PIRAZ

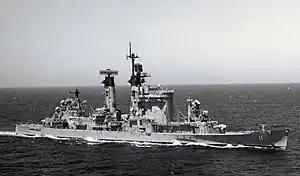
On PIRAZ duty for the May 1972, aerial mining of Hai Phong harbor, USS Chicago's air controllers guided Navy and Air Force fighter pilots to intercepts downing 12 MiG fighters while a RIM-8 Talos missile destroyed a 13th MiG fighter.

The PIRAZ ship Combat Information Center (or CIC) was continuously staffed by 35 to 40 officers and sailors watching radar displays, updating position and identification information for NTDS computers, and maintaining radio communication with aircraft and other ships. Some CIC personnel acted as air traffic controllers providing either advisory control or close control. Close (or positive) control occurred when the controller provided specific altitudes, courses, and speeds to the pilot. Personnel providing positive control are called Air Intercept Controllers (AIC). Advisory control simply offered advice concerning proximity to operating area boundaries, nearby air traffic, or known Surface-to-air missile (SAM) or Anti-Aircraft Artillery (AAA) sites.